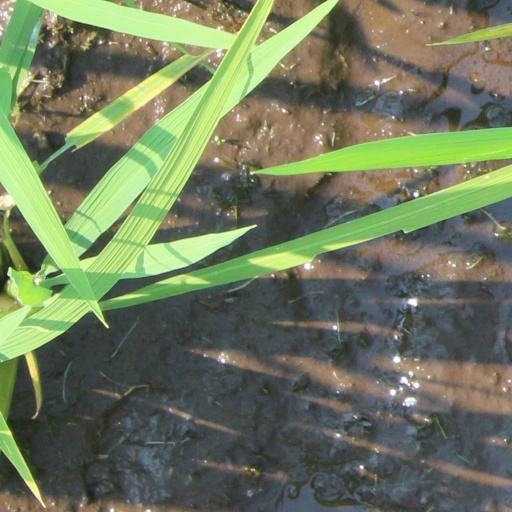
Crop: rice